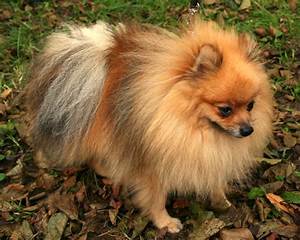
Label: cane